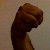
The image shows a hand gesture representing the letter 'M' in Indian Sign Language.